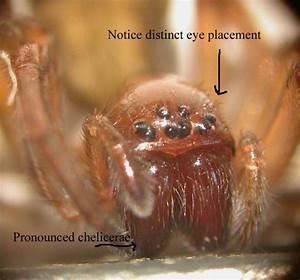
spider